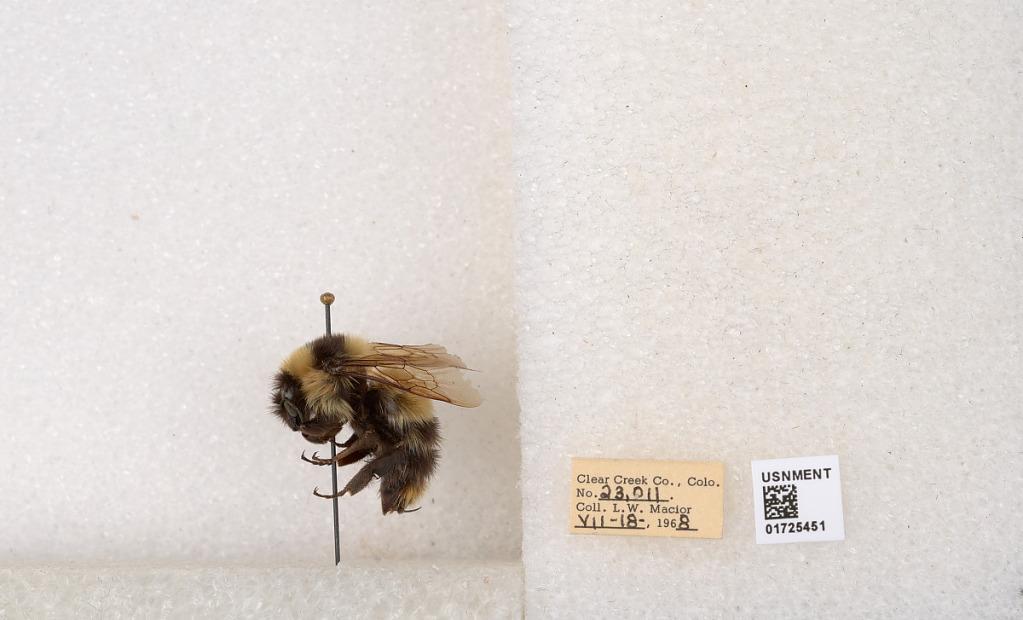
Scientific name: Bombus kirbyellus
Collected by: L. Macior
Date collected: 1968-7-18
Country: United States
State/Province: Colorado
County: Clear Creek
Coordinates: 39.6891, -105.644